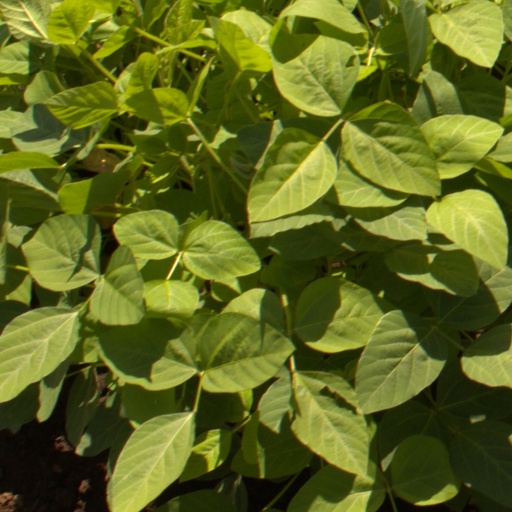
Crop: soybean